Aqidah

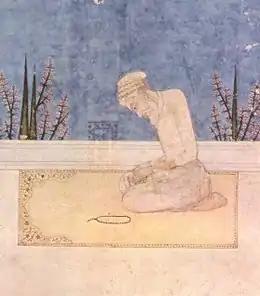
The Mughal emperor Aurangzeb performing Salat

Salat is an act of worship. Salat means to call to the Lord Who created and gives life to the worshipper in Islam. This call realizes one to surrender caller's will, obeying his God. It is one of the Five Pillars of Islam. Islam gives concession conditionally if it is difficult to pray Salat in formal ways. People who find it physically difficult can perform Salat in a way suitable to them. To perform valid Salat, Muslims must be in a state of ritual purity, which is mainly achieved by ritual wash ups, (wuḍūʾ), as per prescribed procedures. Salat consists of "standing" (Qiyam) intending to call God, bow at knees (Ruku) meaning to ready to obey, prostrate (Sajda) willing to surrender worshipper's will to God's, then to sit (Tashhud) asserting evidence of the oneness of God and the finality of God's apostle (Nabi).